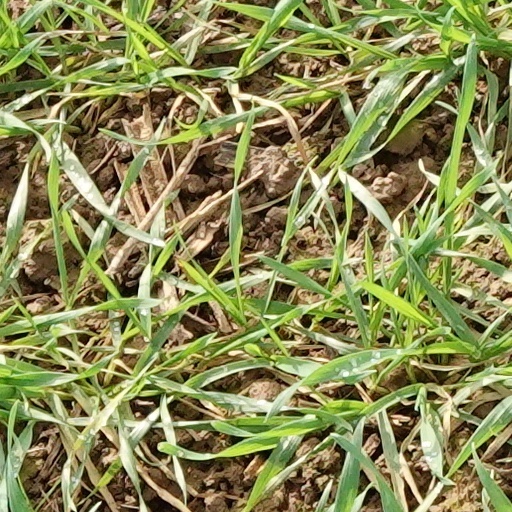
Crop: wheat